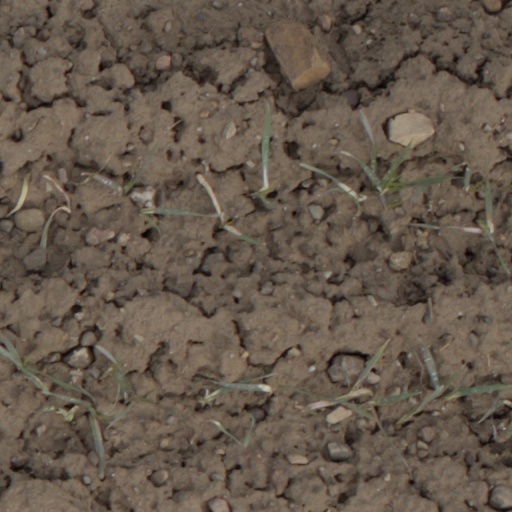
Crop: wheat